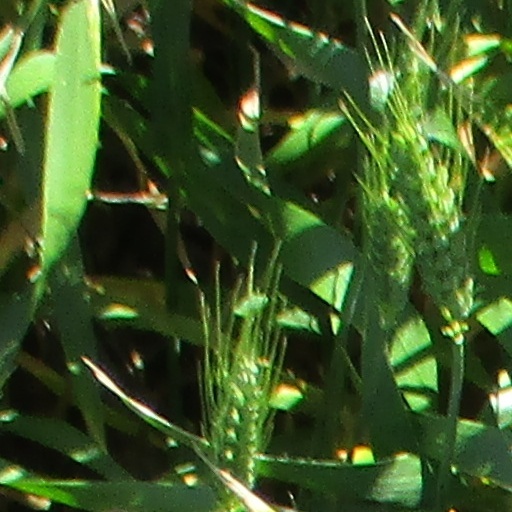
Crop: wheat